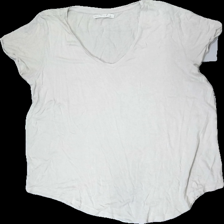
View: front
Type: T-shirt
Category: Ladies
Brand: Not in the list
Brand text on label: Black story
Colors: Beige
Material: 100% Viscose
Cut: Regular
Price range: <50
Recommended usage: Recycle
Description: Beige t-shirt